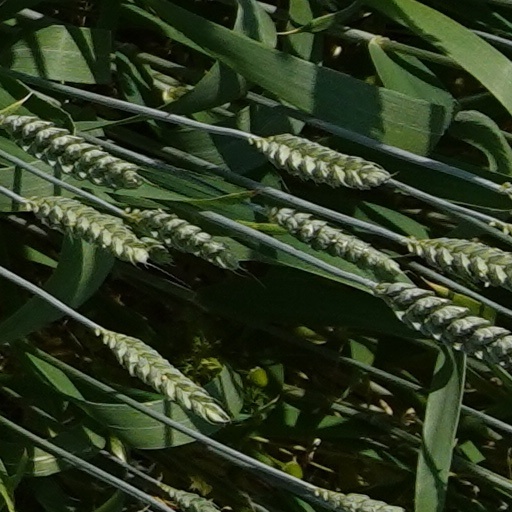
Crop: wheat